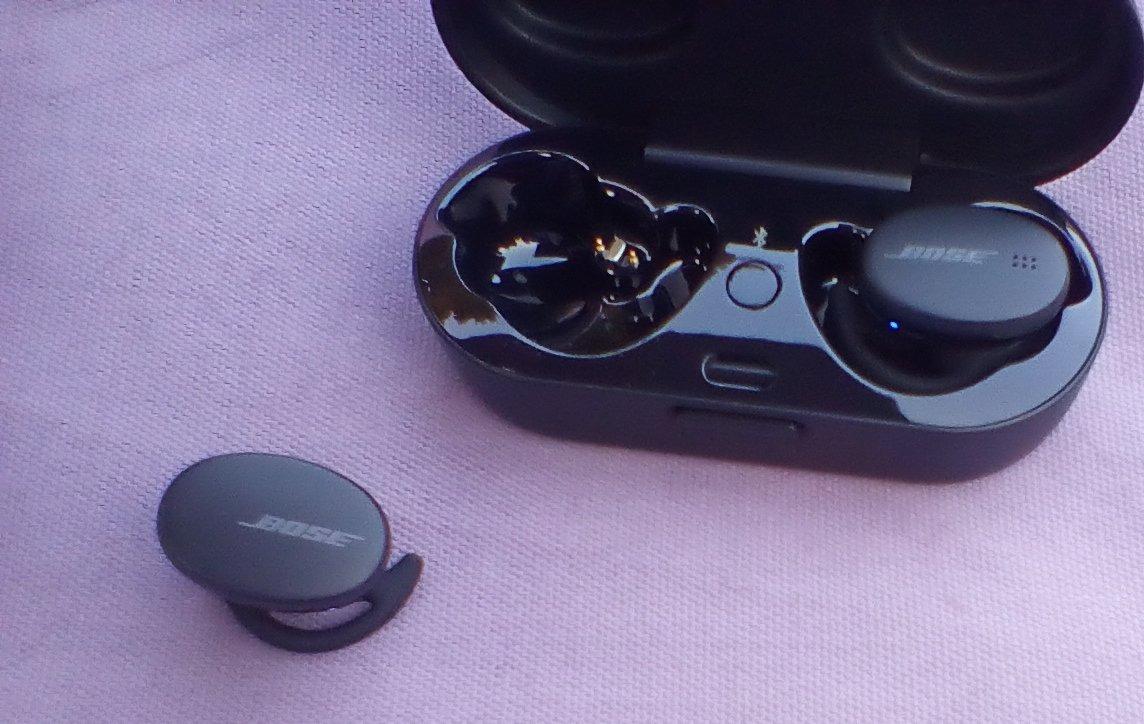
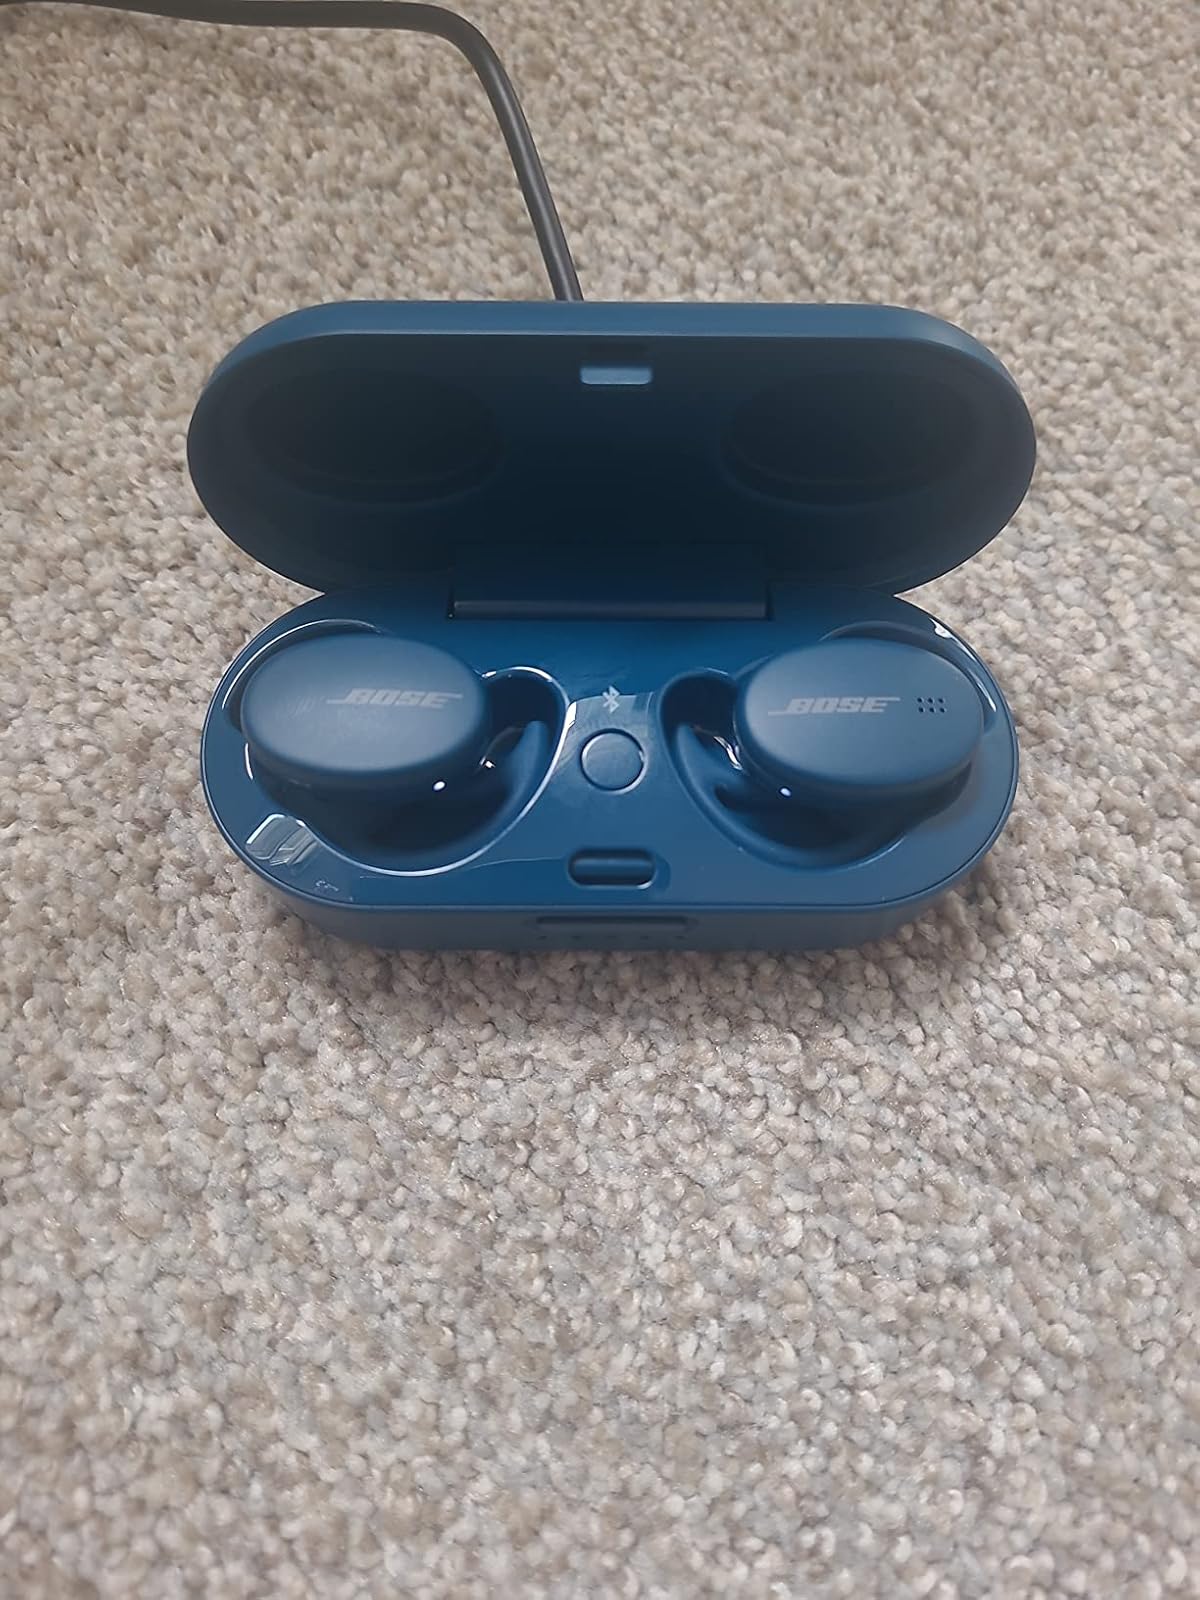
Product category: earbuds
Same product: no